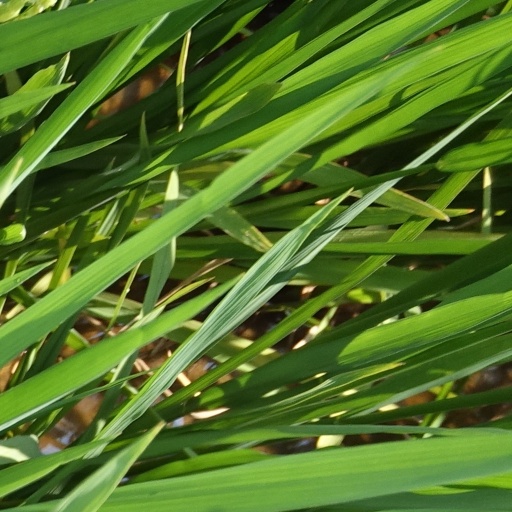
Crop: rice